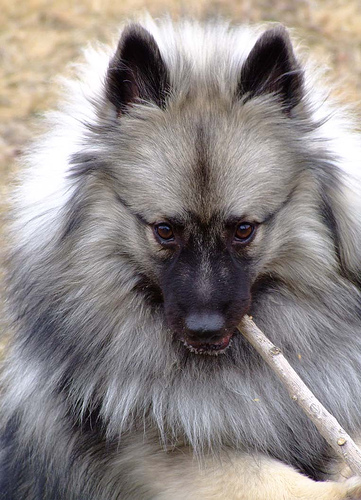
Animal: dog
Breed: keeshond